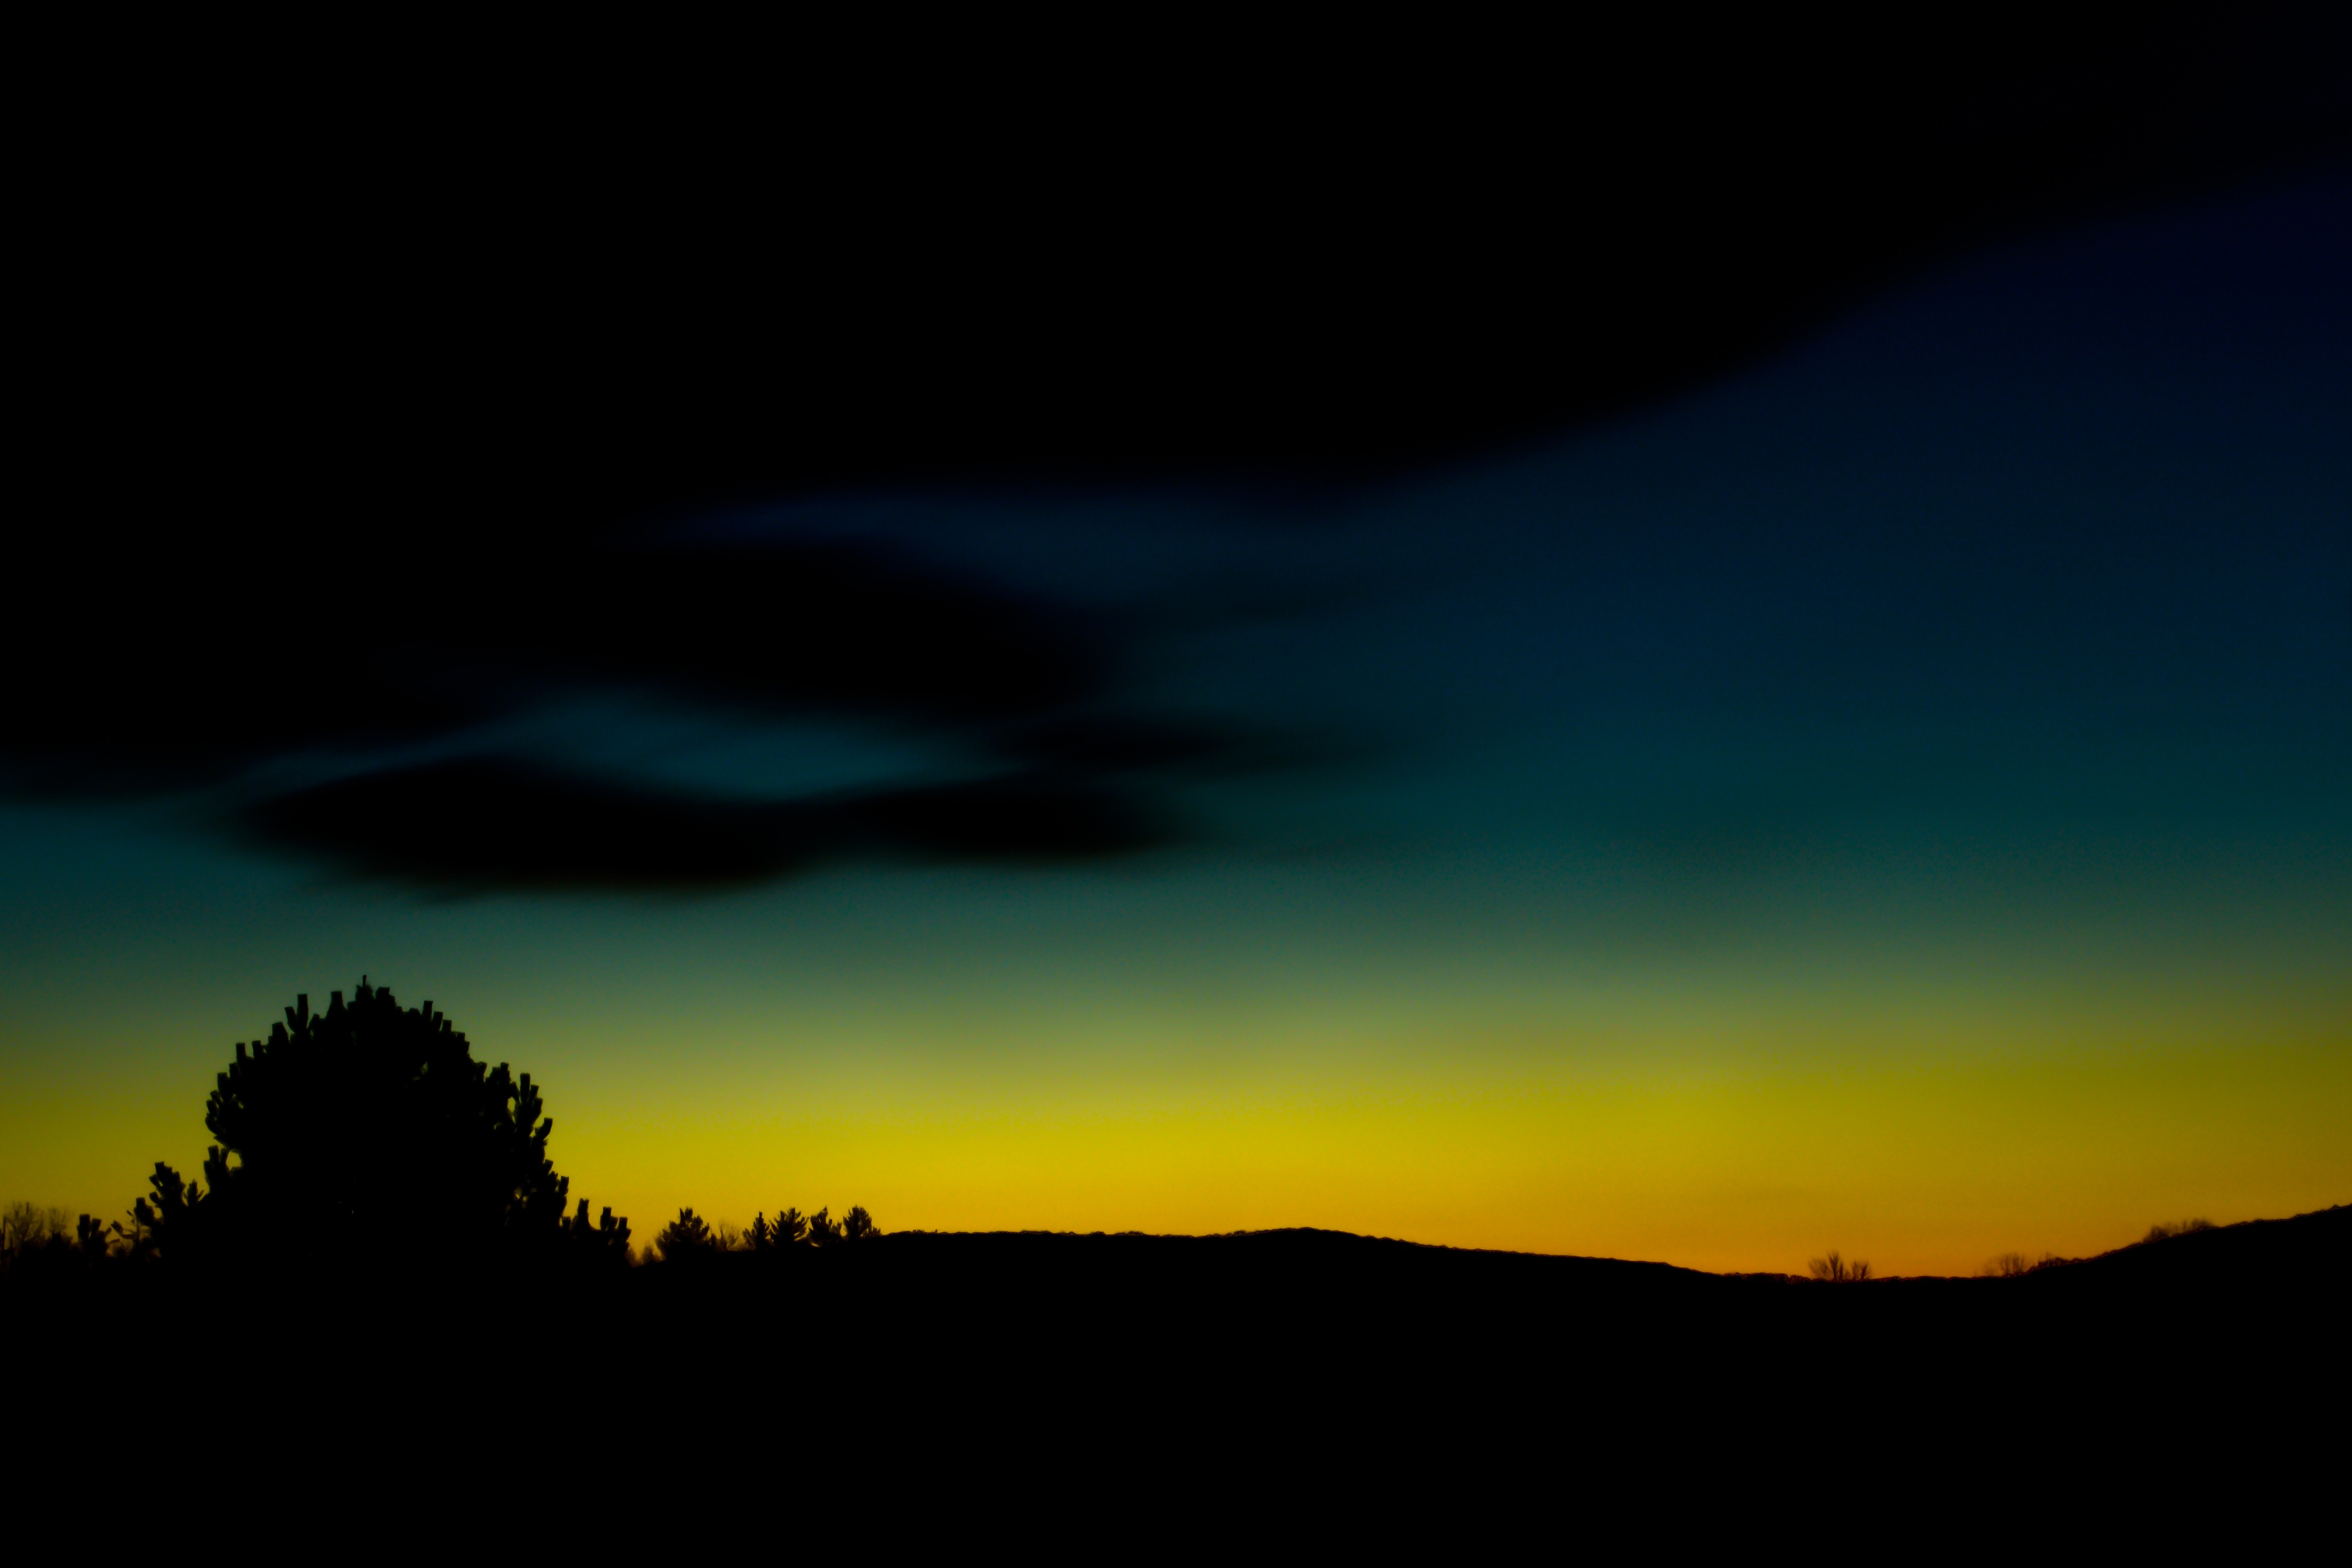
nature, horizon, cloud, sky, sunrise, sunset, night, sunlight, morning, dawn, atmosphere, summer, dark, dusk, evening, twilight, green, darkness, colorful, yellow, silhouettes, afterglow, susnet, atmospheric phenomenon, red sky at morning